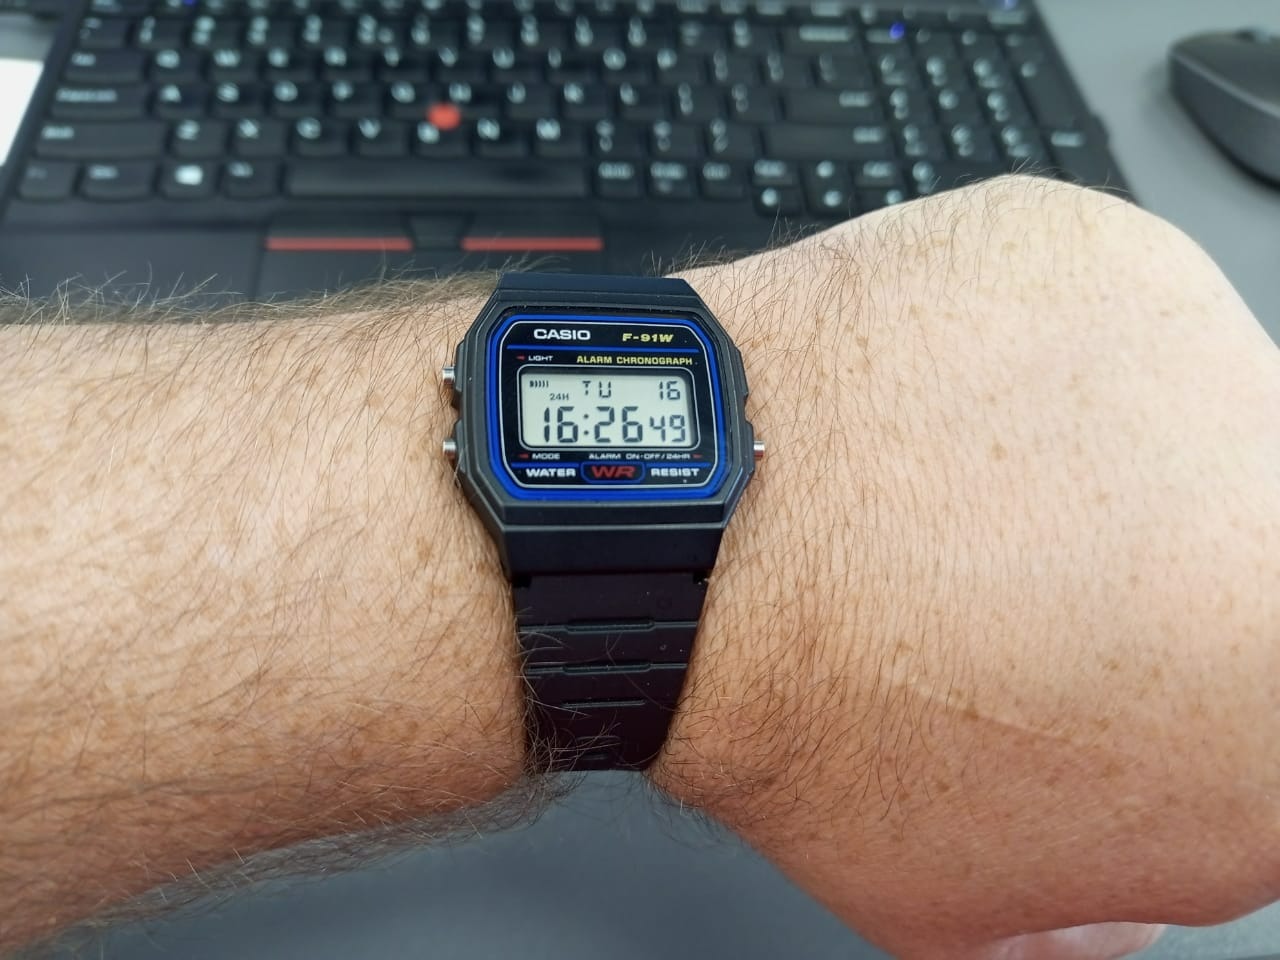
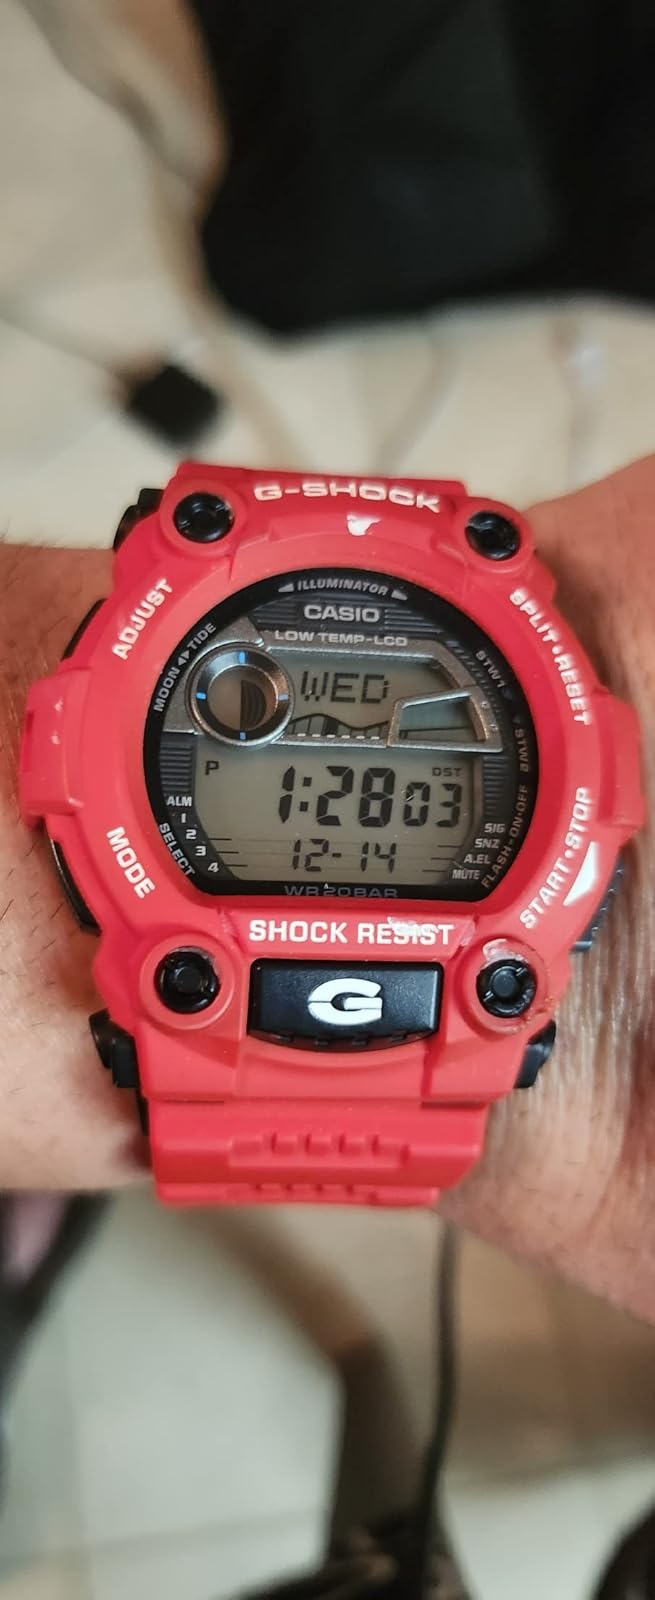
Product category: accessories_watch
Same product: no